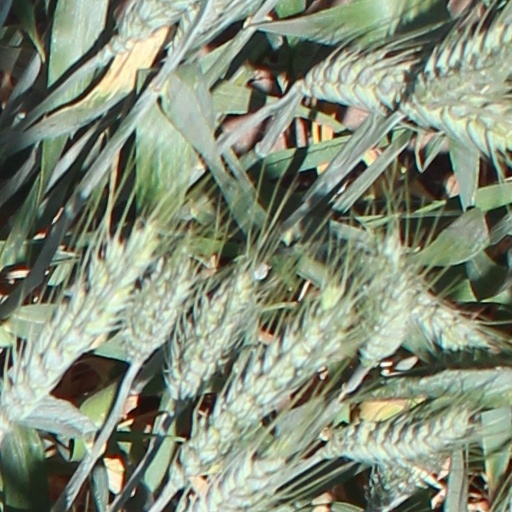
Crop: wheat